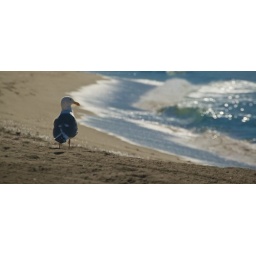
took a bike ride to the beach in January to be worthy of the amazing weather